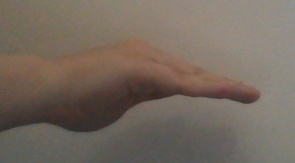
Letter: haa